Phantasmidine

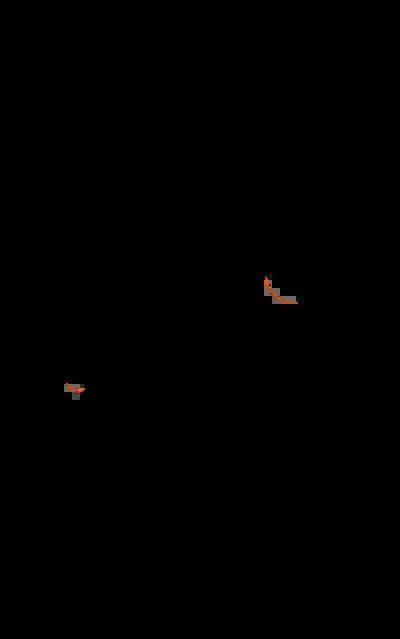
Synthesis of Phantasmidine

(±) Phantasmidine is a crystalline solid. The syntheses of phantasmidine result in racemic mixtures, making it difficult to synthesize an individual enantiomer of phantasmidine. However, through the utilization of HPLC, the individual enantiomers can be separated. HPLC thereby allows for the classification and characterization of (-) and (+) phantasmidine individually.